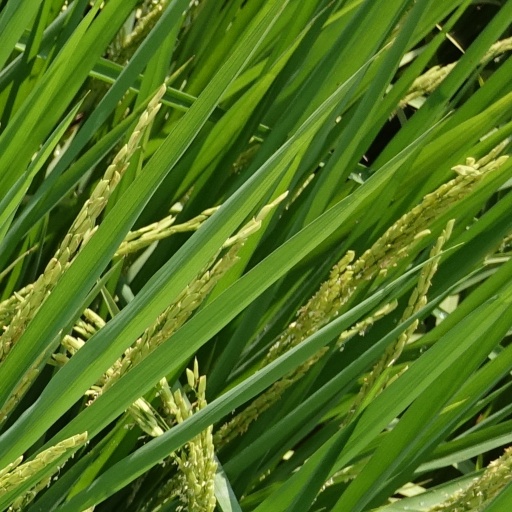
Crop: rice